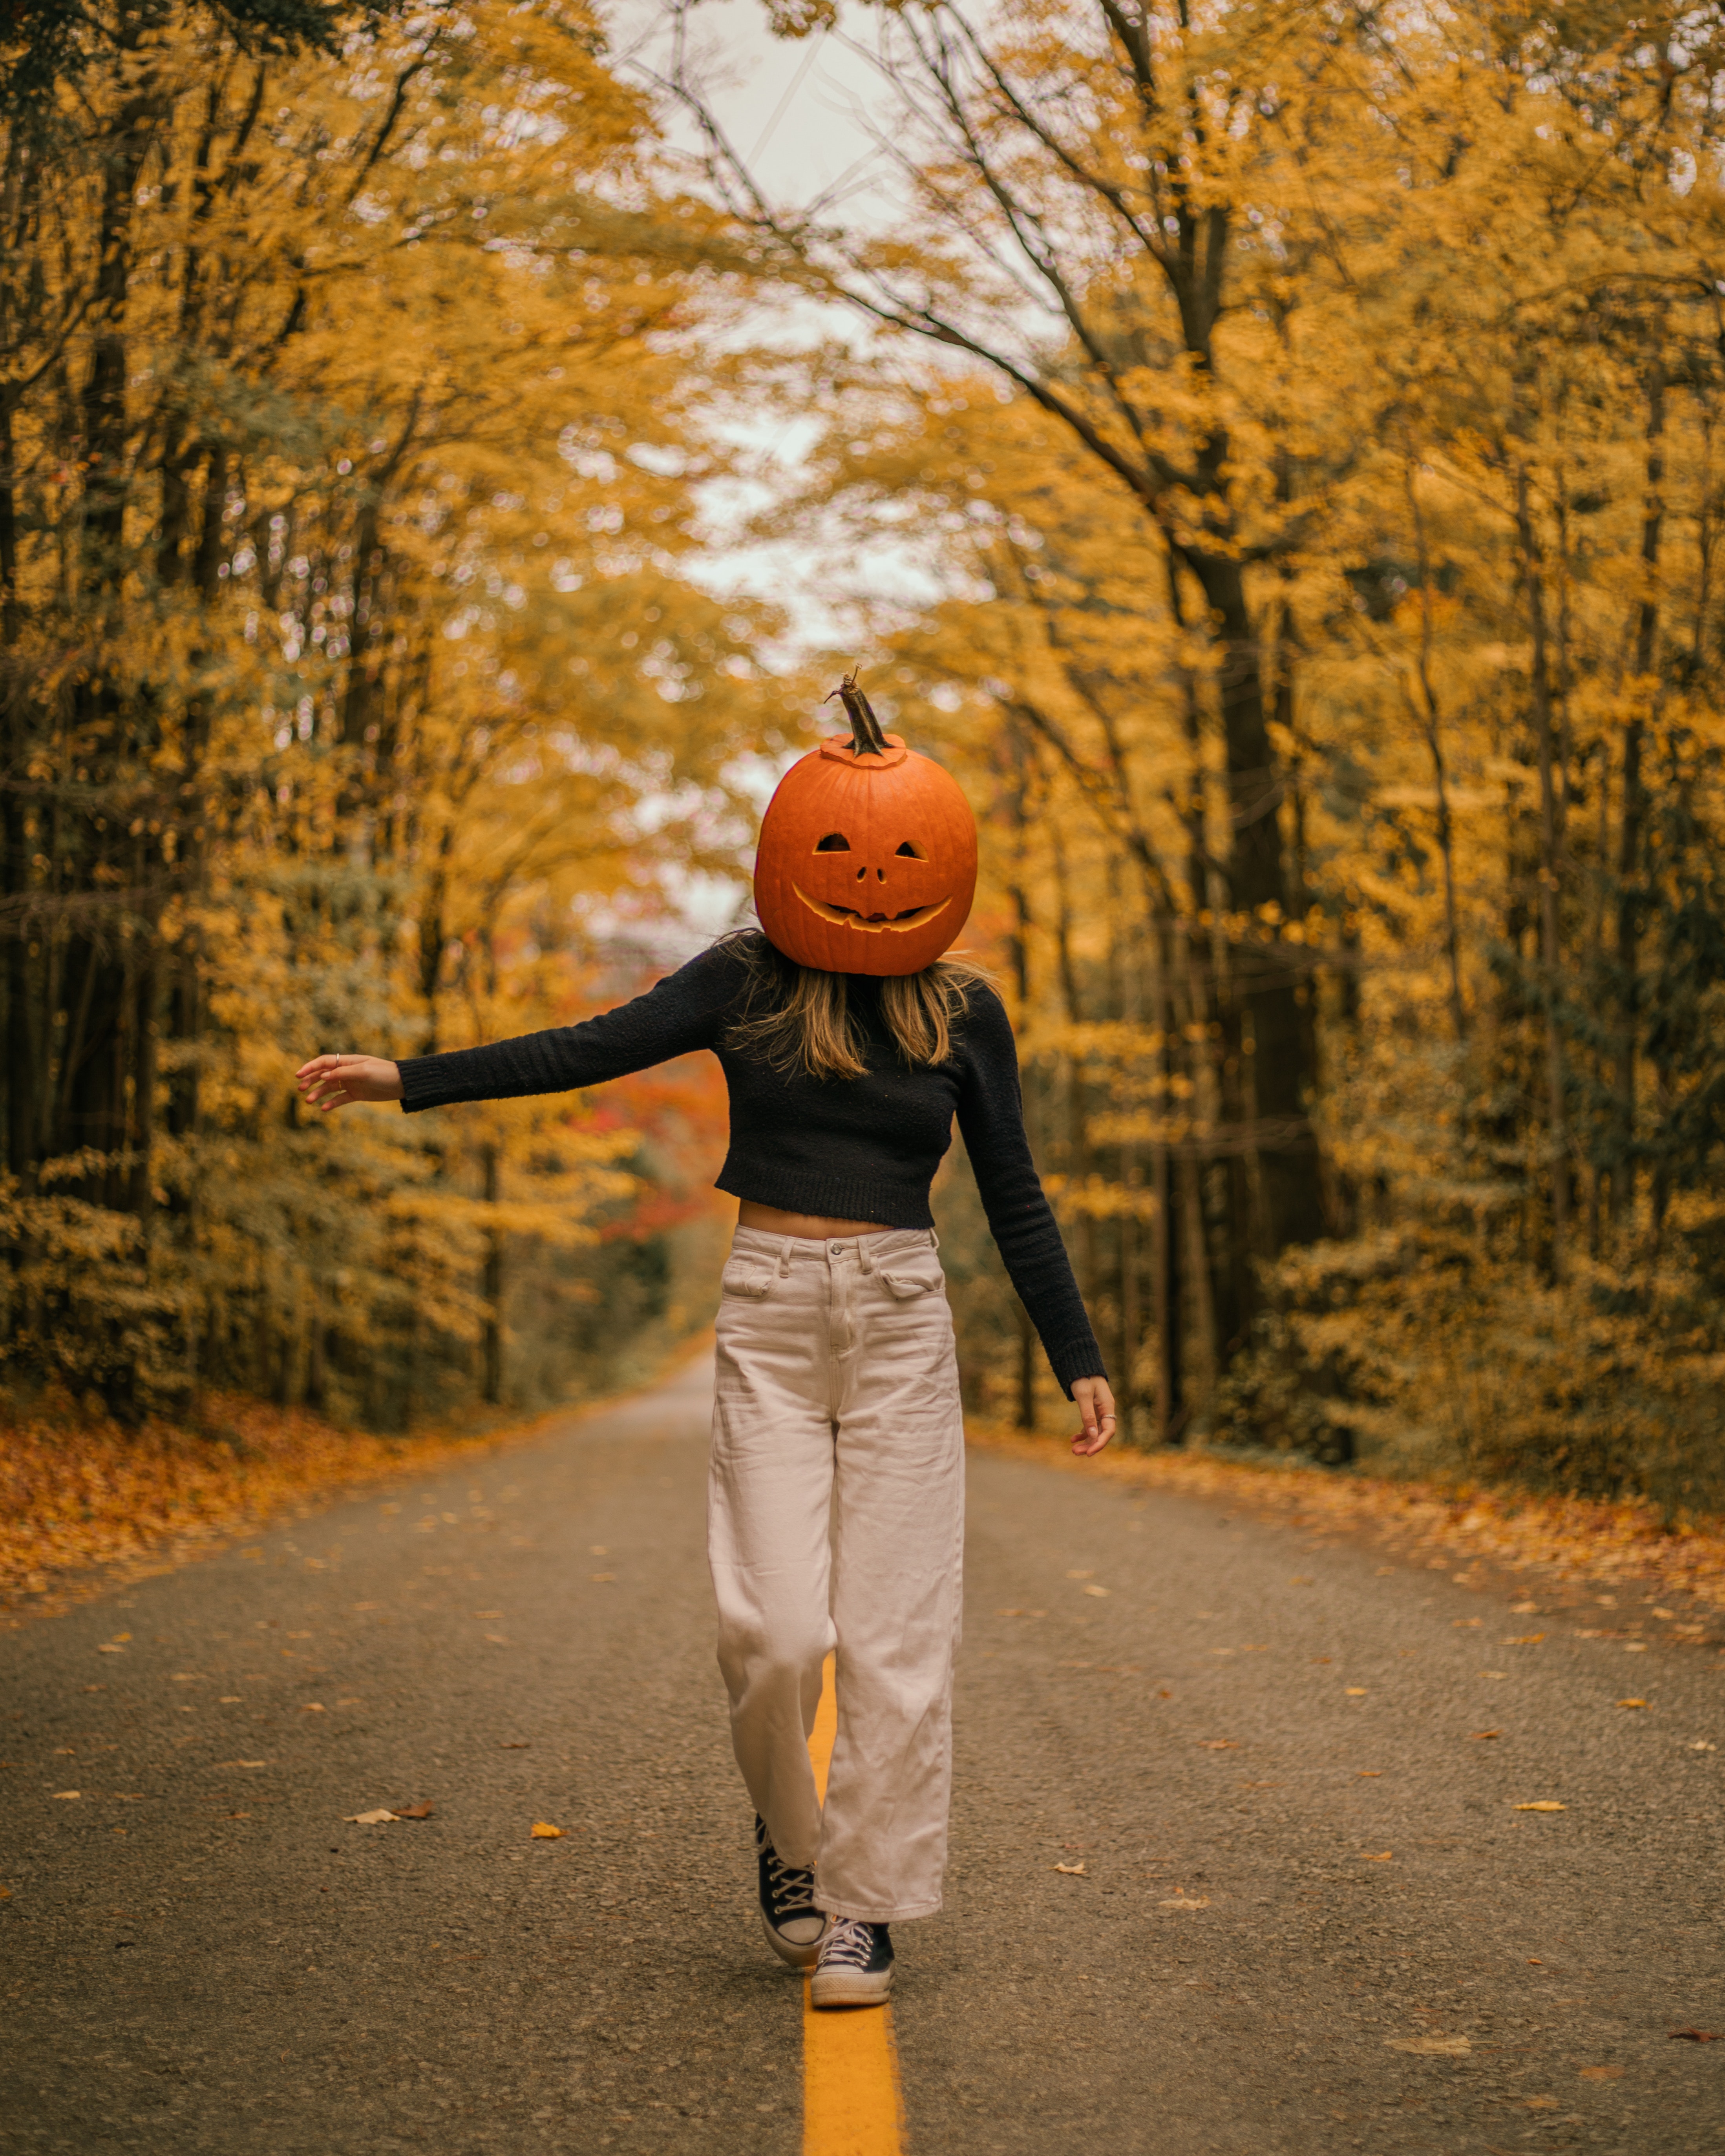
natural, plant, People in nature, natural landscape, wood, tree, sky, orange, gesture, happy, asphalt, road surface, headgear, grass, landscape, twig, Tints and shades, deciduous, forest, road, recreation, woodland, leisure, sports equipment, walking, shadow, autumn, trail, winter, Northern hardwood forest, path, portrait photography, fur, personal protective equipment